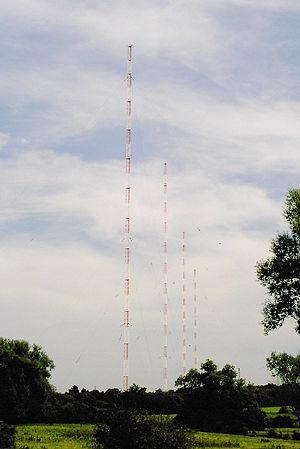
Photo 5a. Le système rayonnant principal du Felsberg.
L'émetteur d'Europe 1 est un émetteur radio à ondes longues qui diffusait vers la France les programmes de la station privée française Europe 1 jusqu'au 31 décembre 2019. Il est situé en Allemagne, à Felsberg-Berus, dans la Sarre ; il doit cette localisation au contrôle que la France exerçait sur ce territoire à l'époque de sa construction, dans les années 1950.